Harry Manx

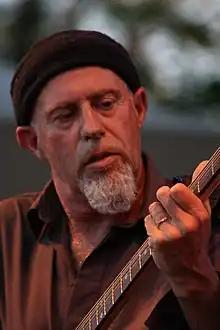
Manx in 2008

Harry Manx (born 1955) is a Canadian musician who blends blues, folk music, and Hindustani classical music. His official website describes his music as being a "blend Indian folk melodies with slide guitar blues, add a sprinkle of gospel and some compelling grooves and you'll get Manx's unique "mysticssippi" flavour." Manx plays the slide guitar, harmonica, six-string banjo, mohan veena and Ellis stomp box. He studied for five years in India with Vishwa Mohan Bhatt. Bhatt is the inventor of the 20-stringed mohan veena, which has become Manx's signature instrument.